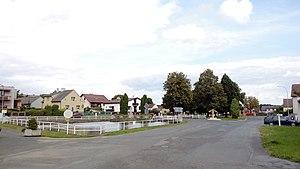
Tlumačov est une commune du district de Domažlice, dans la région de Plzeň, en Tchéquie. Sa population s'élevait à 432 habitants en 2017.